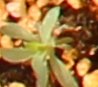
Label: Kochia